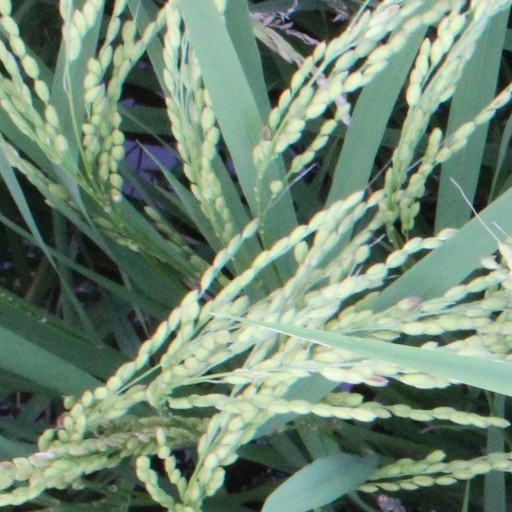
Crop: rice